Fernando Larrazábal Bretón

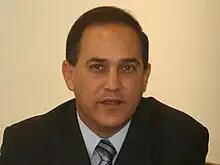
Fernando Larrazábal Bretón is a Mexican politician

Fernando Larrazábal Bretón (born 11 August 1962) is a Mexican politician who was a member of the National Action Party. He has served as mayor of San Nicolás de los Garza and was a member of the 71st session of the Congress of Nuevo León from 2006 to 2009. He was municipal president of Monterrey between 2009 and 2012.